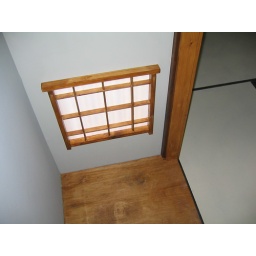
Detail. A paper panel window in the Tokonoma (a holy place) in the three mat Teahouse.